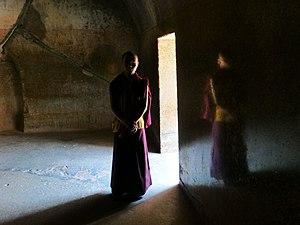
Ājīvika désigne un ancien mouvement philosophique et ascétique fondé par Gośāla, appelé aussi Maskariputra, ayant vécu en Inde vers le Vᵉ siècle av. J.-C. La doctrine ājīvika est proche du bouddhisme et du jaïnisme. Ses partisans étaient des śramanas, des moines mendiants. Leur doctrine était un fatalisme strict : l'âme de chaque créature transmigre selon un principe cosmique impersonnel appelé "niyati" sans dieu ; le déterminisme et le karma étaient leurs valeurs principales avec l'ascétisme.
Les grottes de Barabar, parfois aussi nommées grottes de Khalatika du nom de la colline à l'époque d'Ashoka, ou bien « grottes des Sat-Garha », sont les plus anciennes grottes artificielles de l'Inde, datant de l' Empire Maurya. Ces grottes, creusées dans de gigantesques blocs de granite datent du IIIᵉ siècle av. J.-C., durant la période Maurya, à l'époque de l'empereur Ashoka et de son petit-fils et successeur Dasharatha Maurya. Les grottes sont situées dans la région de Makhdumpur du District de Jehanabad, Bihar, Inde, 24 km au nord de Gaya.